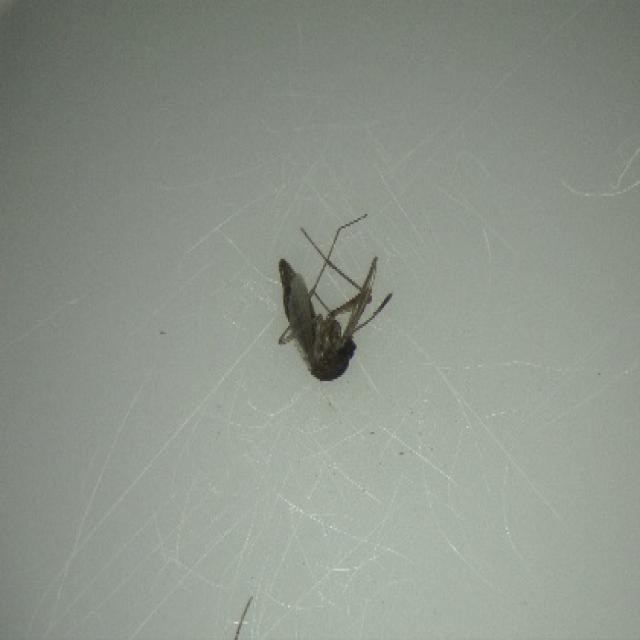
Species: culex_tritaeniorhynchus